Cultural depictions of tuberculosis

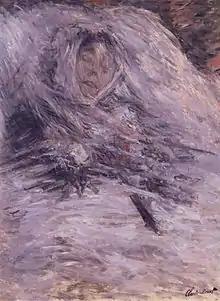
Claude Monet's 1879 "Camille Monet sur son lit de mort"

Several major artists have depicted tuberculosis from their personal experience. Rembrandt's wife Saskia seems to have died of the disease aged 29; he drew her both when sick and on her deathbed. Edvard Munch returned to the theme many times in his career, including his paintings "The Dead Mother" and "The Sick Child", of his mother and his sister Sophie, both of whom died of the disease. Claude Monet's "Camille Monet sur son lit de mort" shows his first wife Camille on her deathbed. Eugeen Van Mieghem's "Facing Death" depicts his wife Augustine lying sick with the disease. Alice Neel's 1940 painting "T.B. Harlem" depicts a tuberculosis ward in New York.